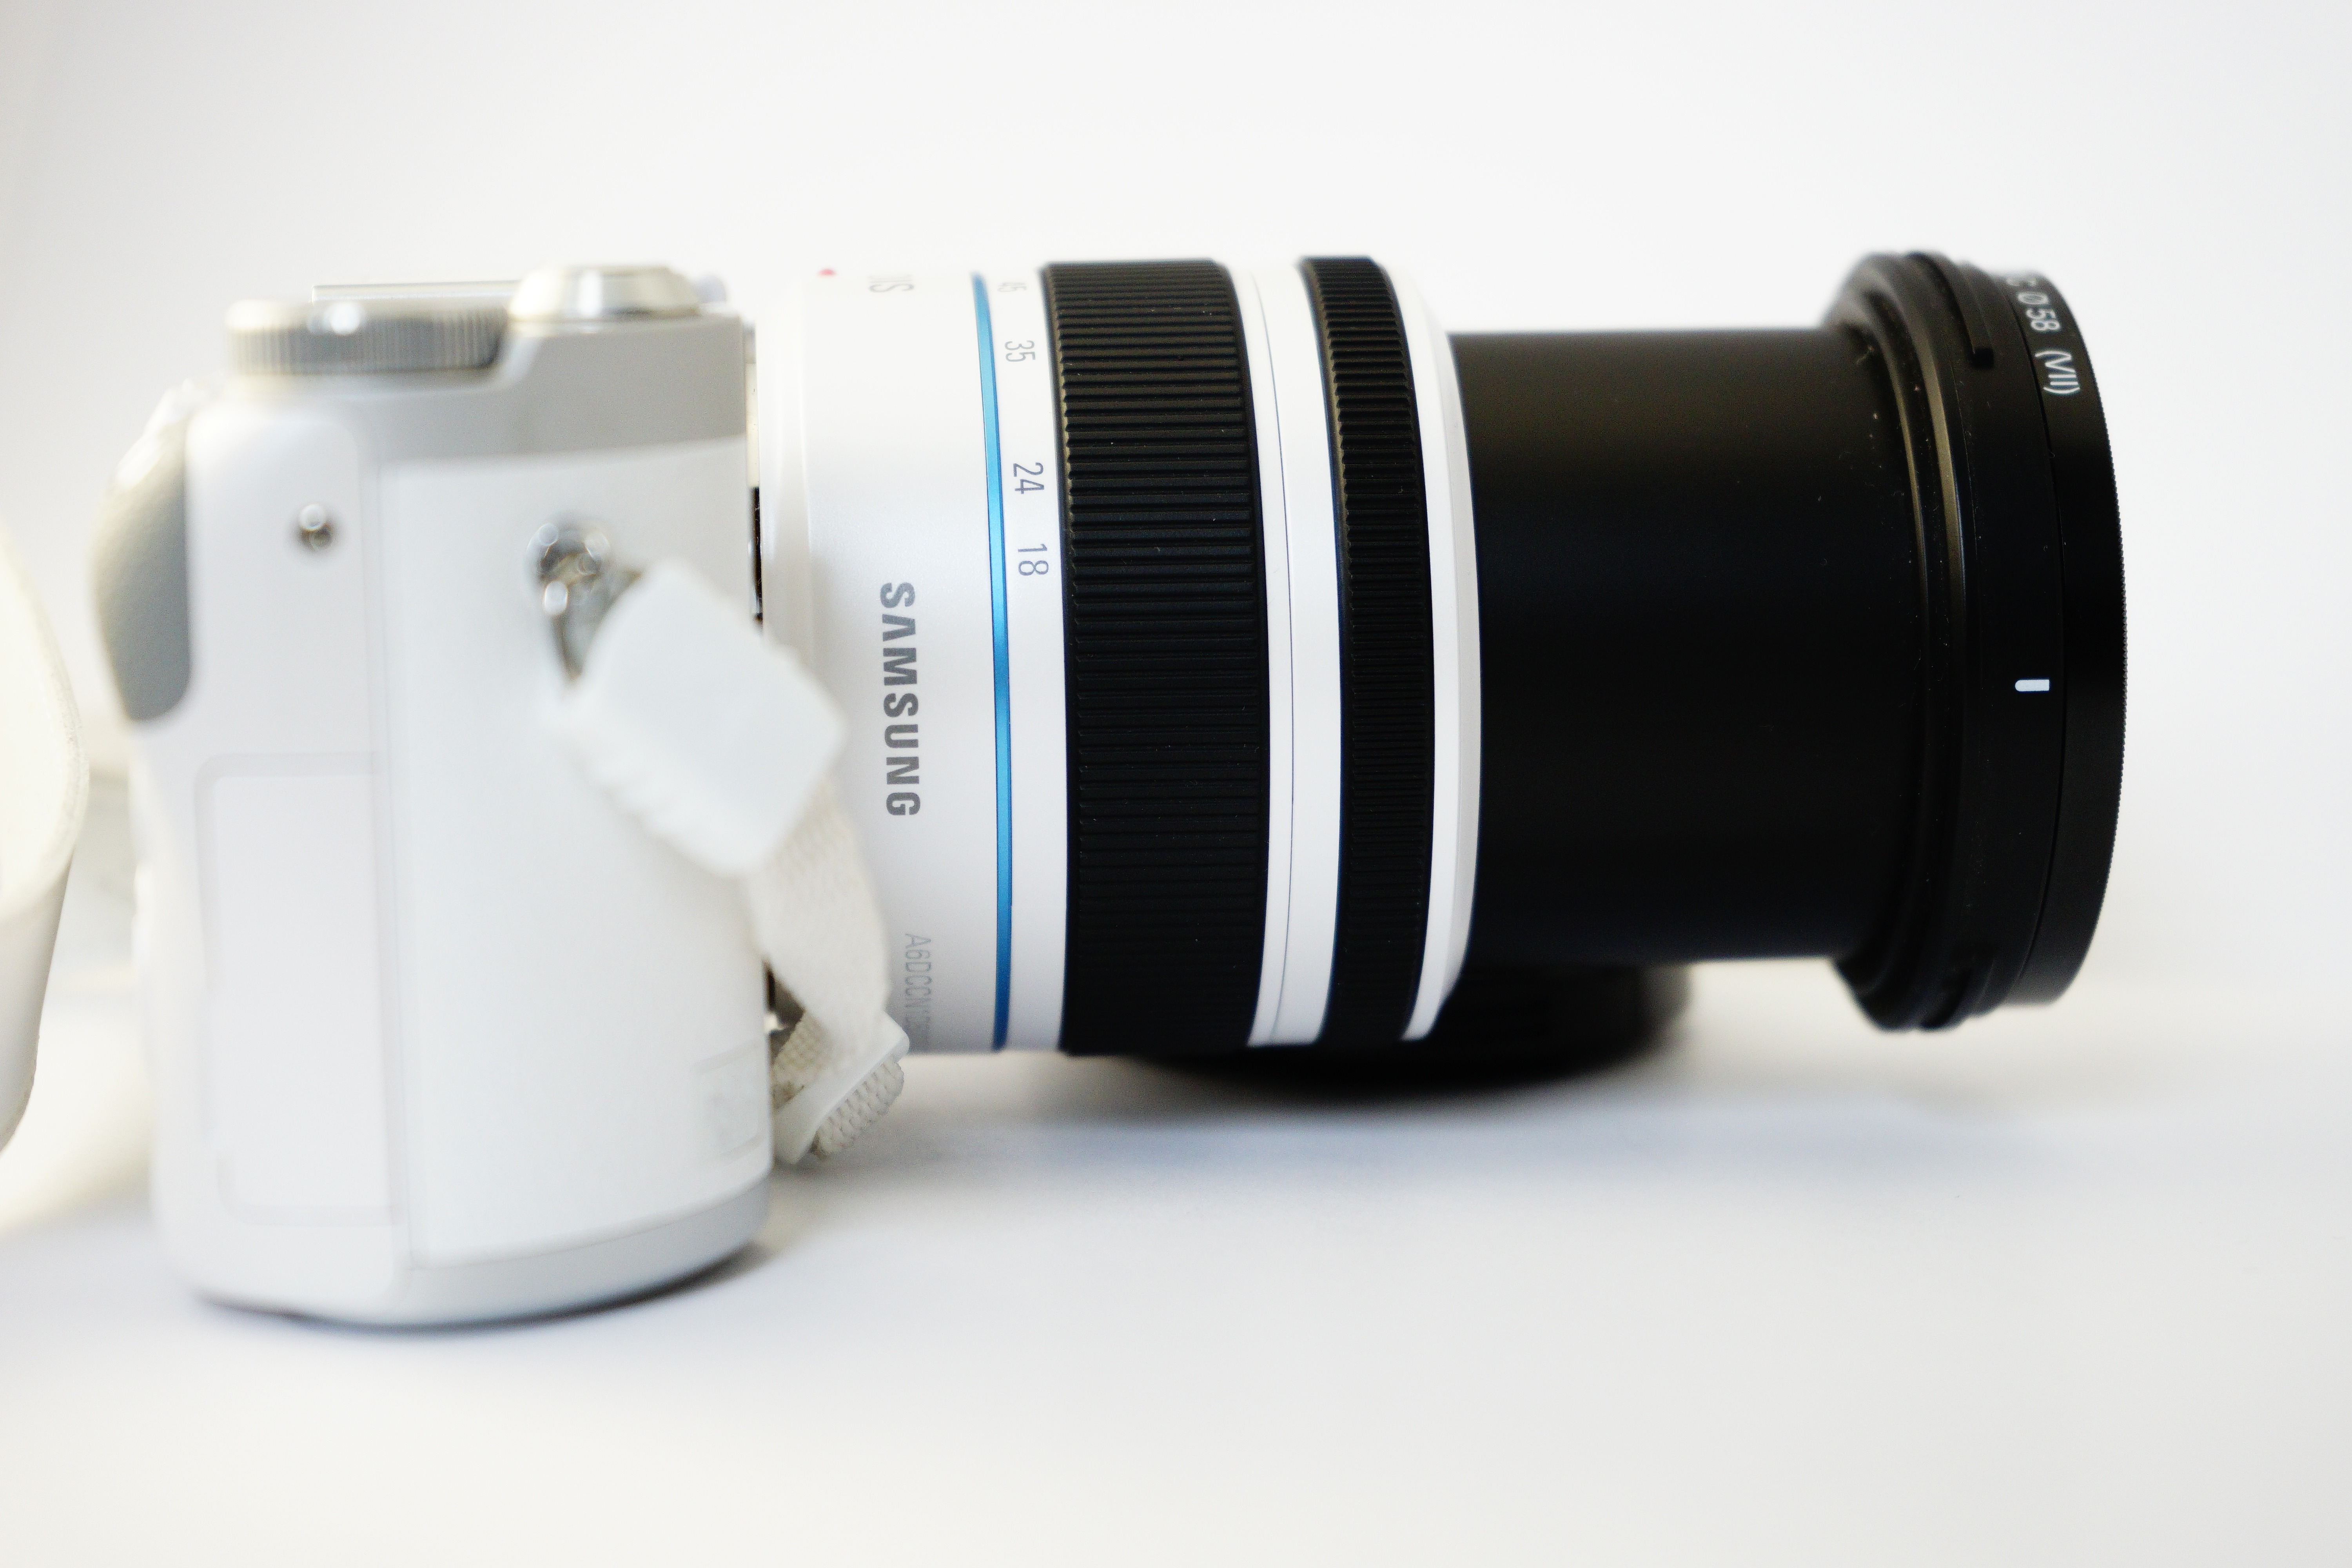
technology, camera, photography, photo, lens, dial, product, digital camera, samsung, photograph, zoom, camera lens, functions, zoom lens, digicam, extended, focal length, cameras optics, samsung nx 300, nx 300, object photography